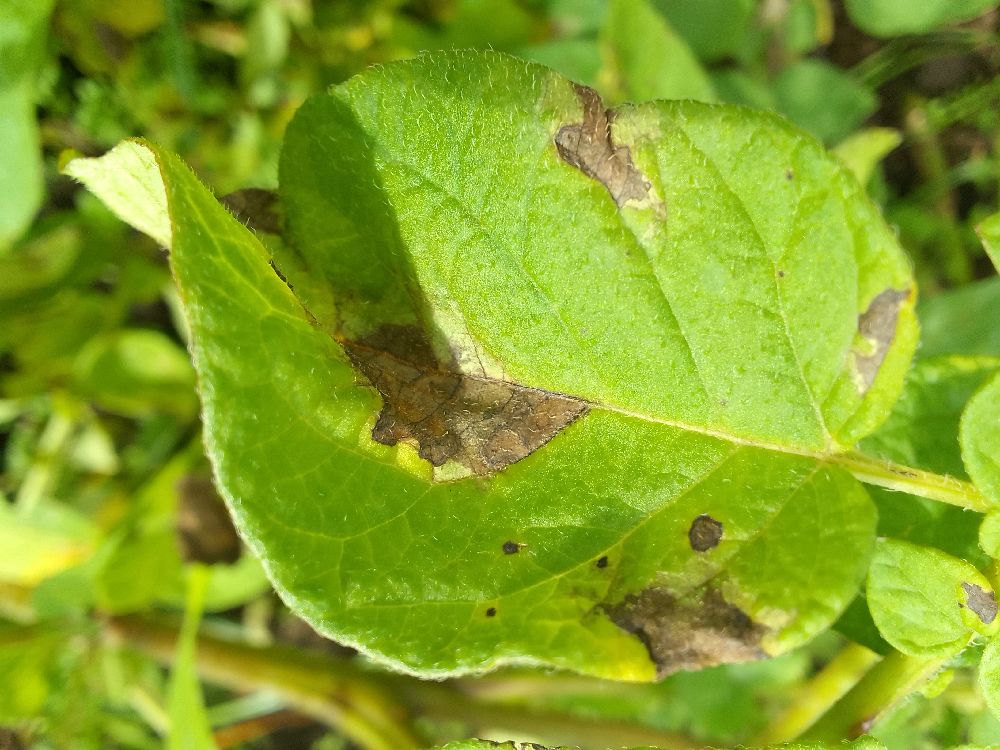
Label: Late blight